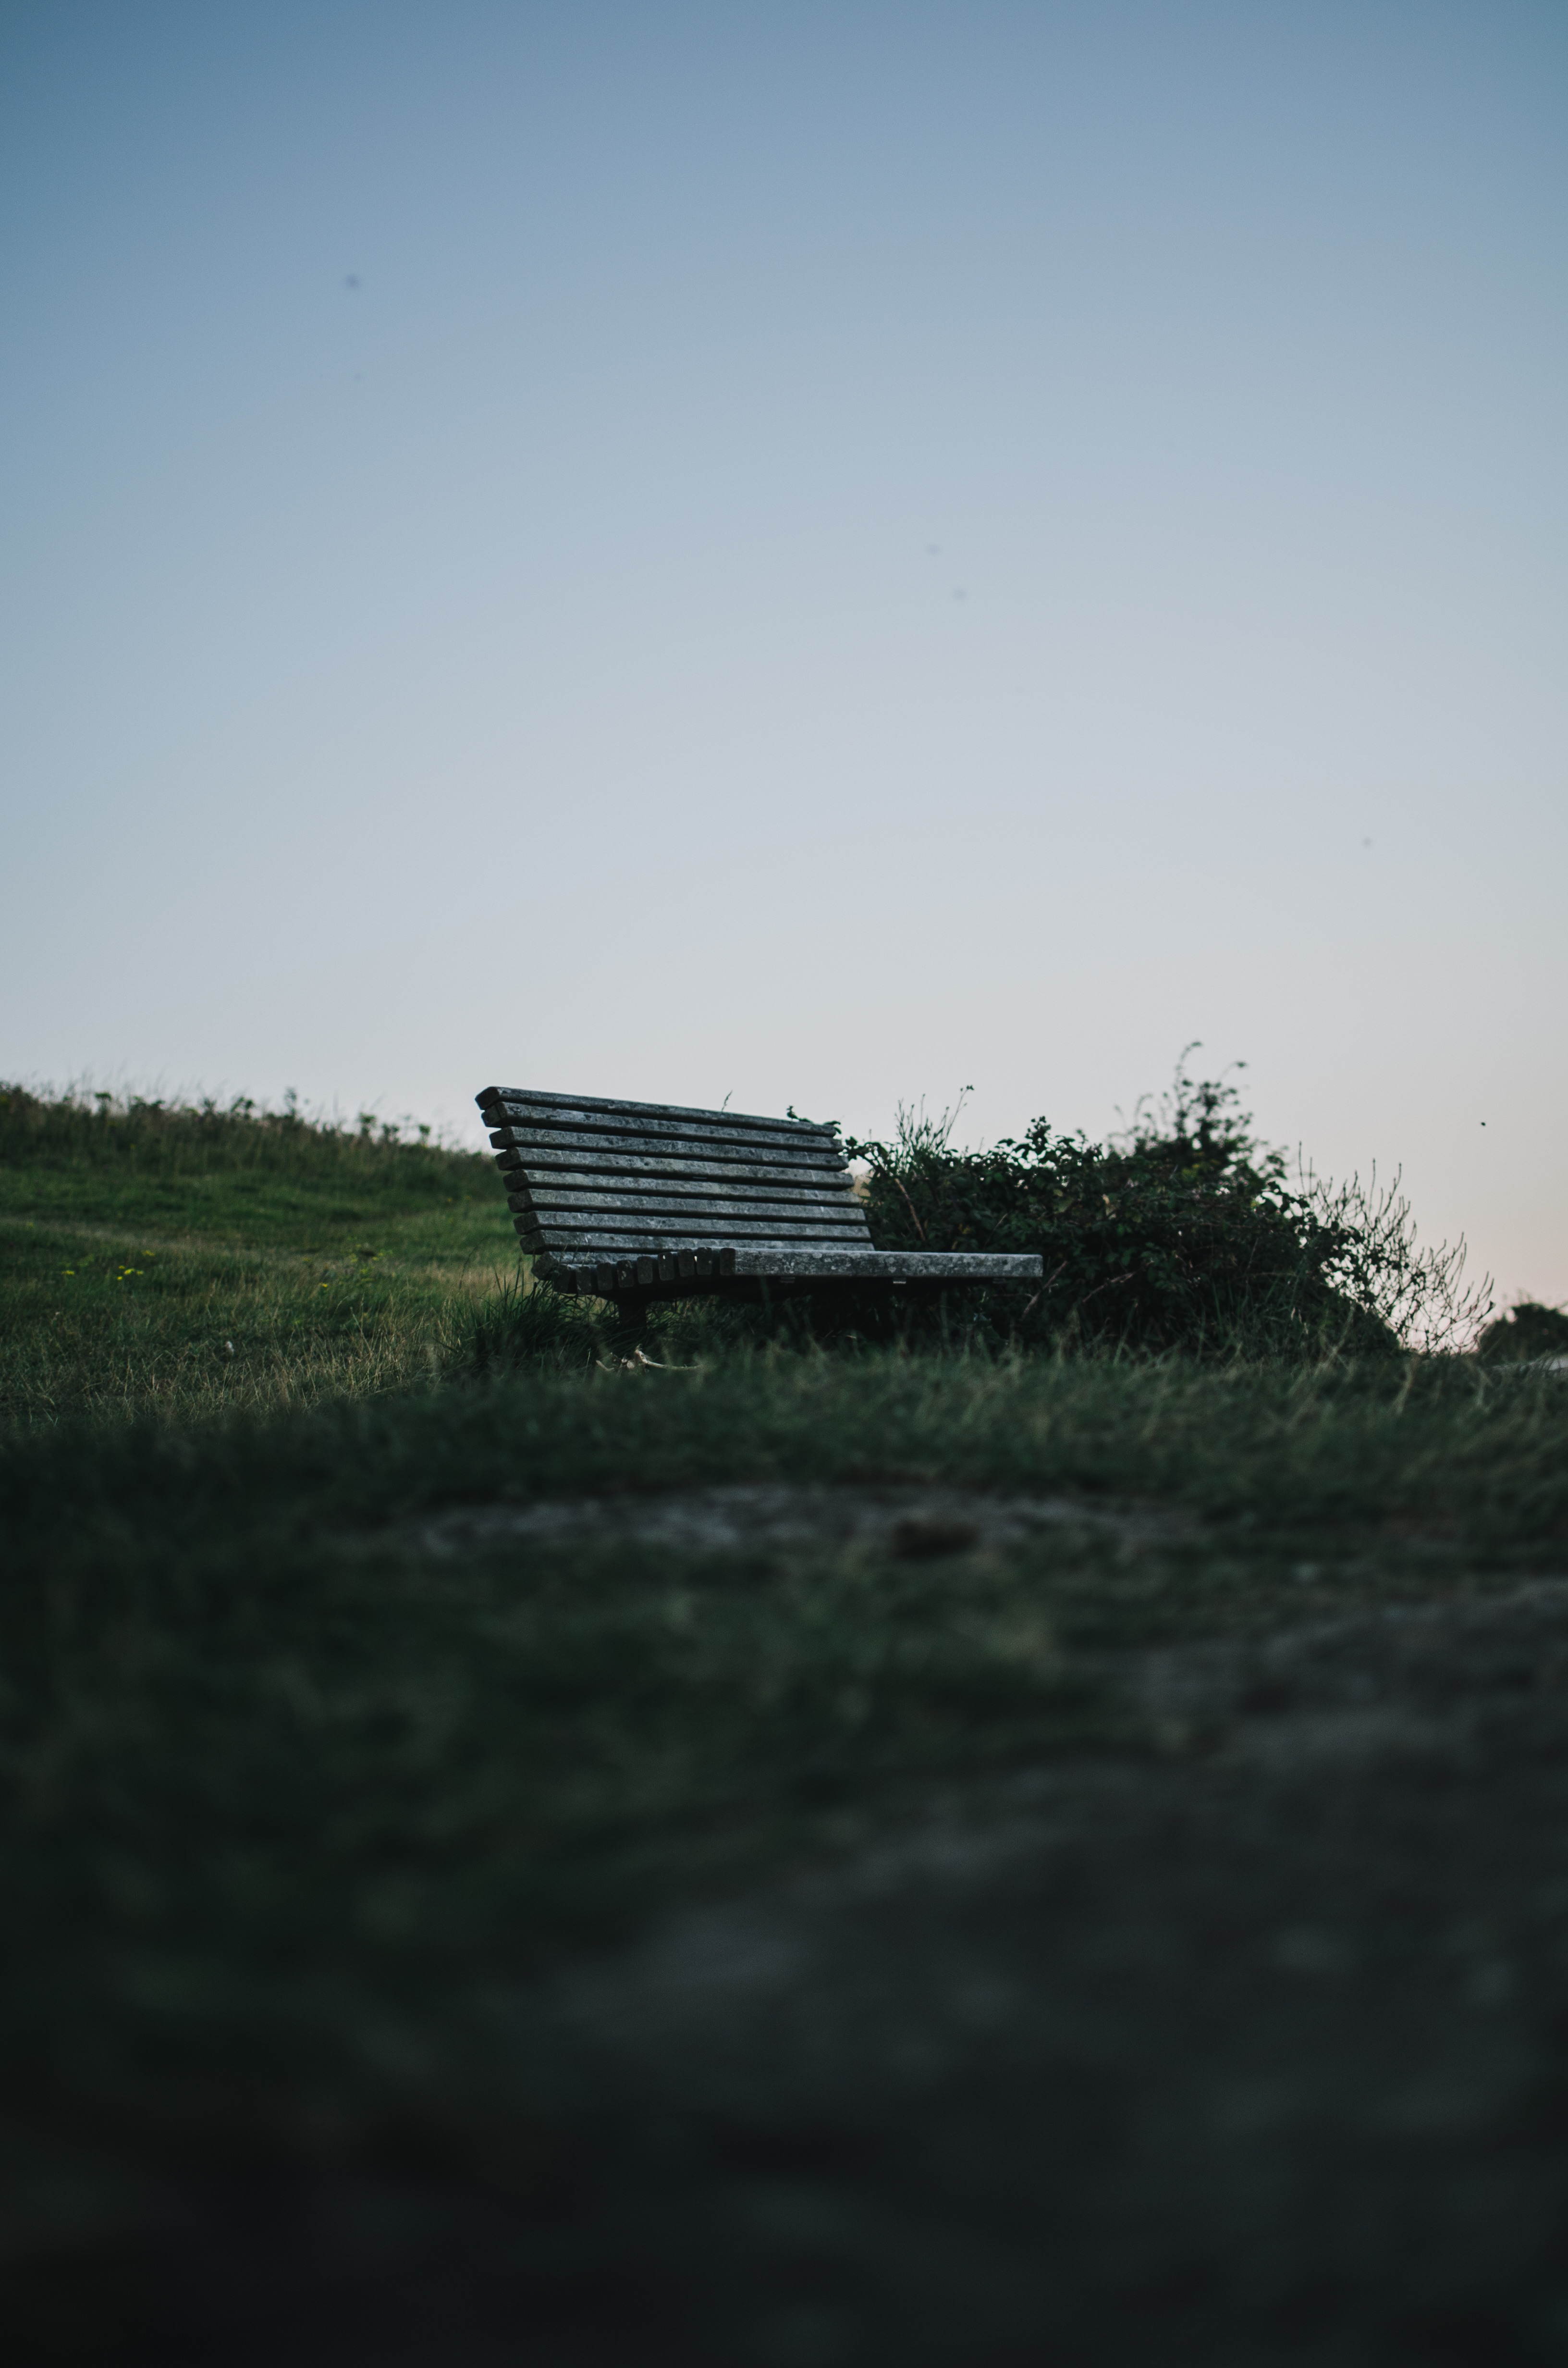
sea, coast, water, ocean, horizon, cloud, sky, boat, sunlight, morning, shore, wave, river, reflection, vehicle, bay, waterway, atmospheric phenomenon